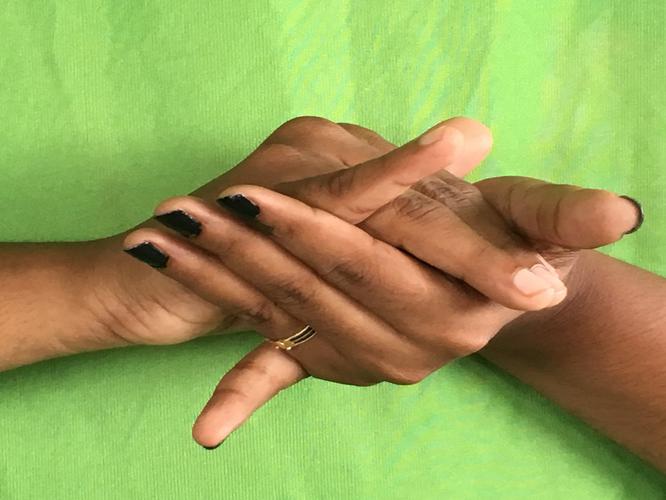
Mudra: Kurma
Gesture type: double_hand